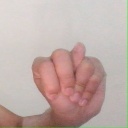
अक्षर: न